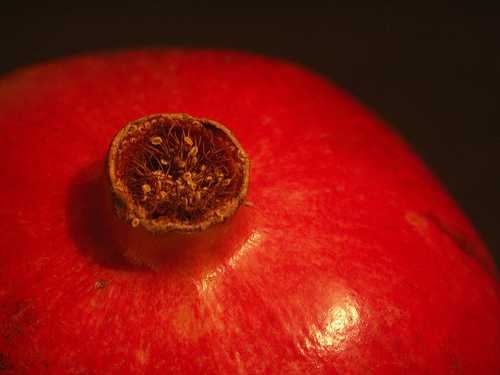
Label: Pomegranate